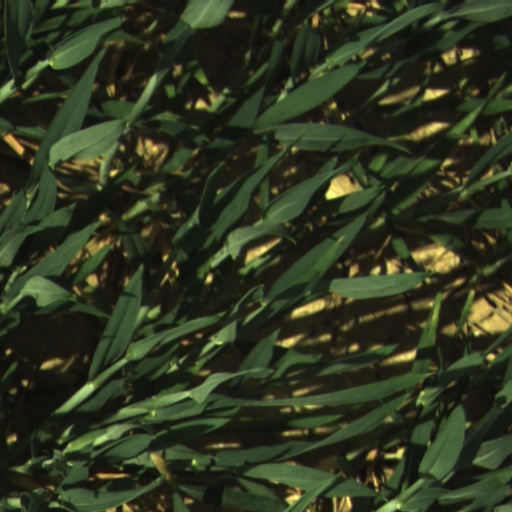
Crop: wheat